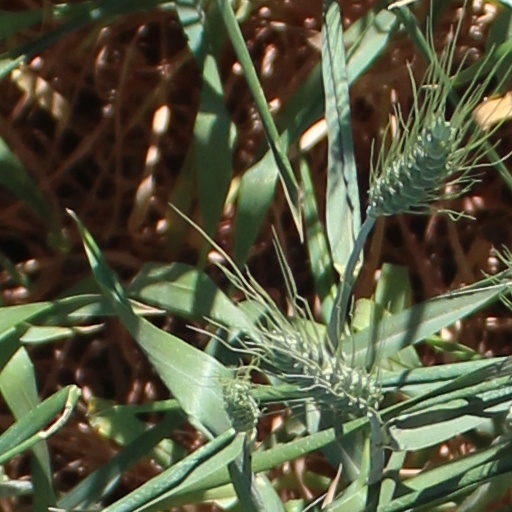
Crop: wheat